Brutus Buckeye

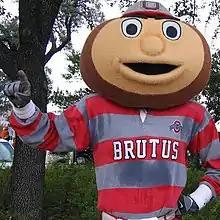
Brutus in Austin, Texas, before a football game against the Texas Longhorns

On September 18, 2010, the Ohio Bobcats football team played the Ohio State Buckeyes in Columbus. As the Buckeyes were running onto the field, Brandon Hanning, dressed as Rufus the Bobcat, saw Sean Stazen, dressed as Brutus Buckeye, leading the charge. Hanning failed in his initial sideswiping attempt on Brutus, losing his mascot head in the process. Hanning then got back on his feet, ran after Stazen, jumped on his back and continued to hit the Brutus mascot in the head. Hanning was then pulled aside by security who told him to stop. Neither mascot was injured, and Ohio State won the game, the final score 43-7.